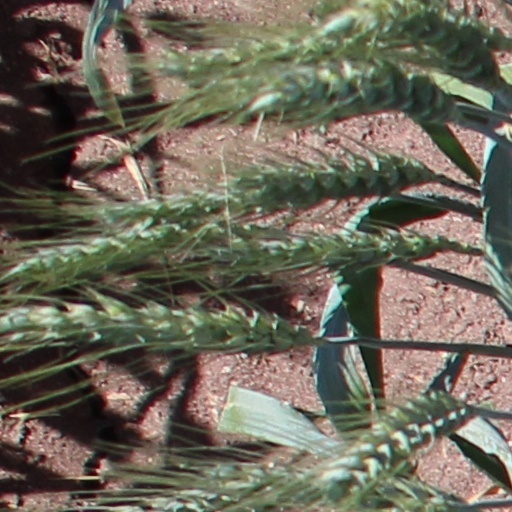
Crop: wheat